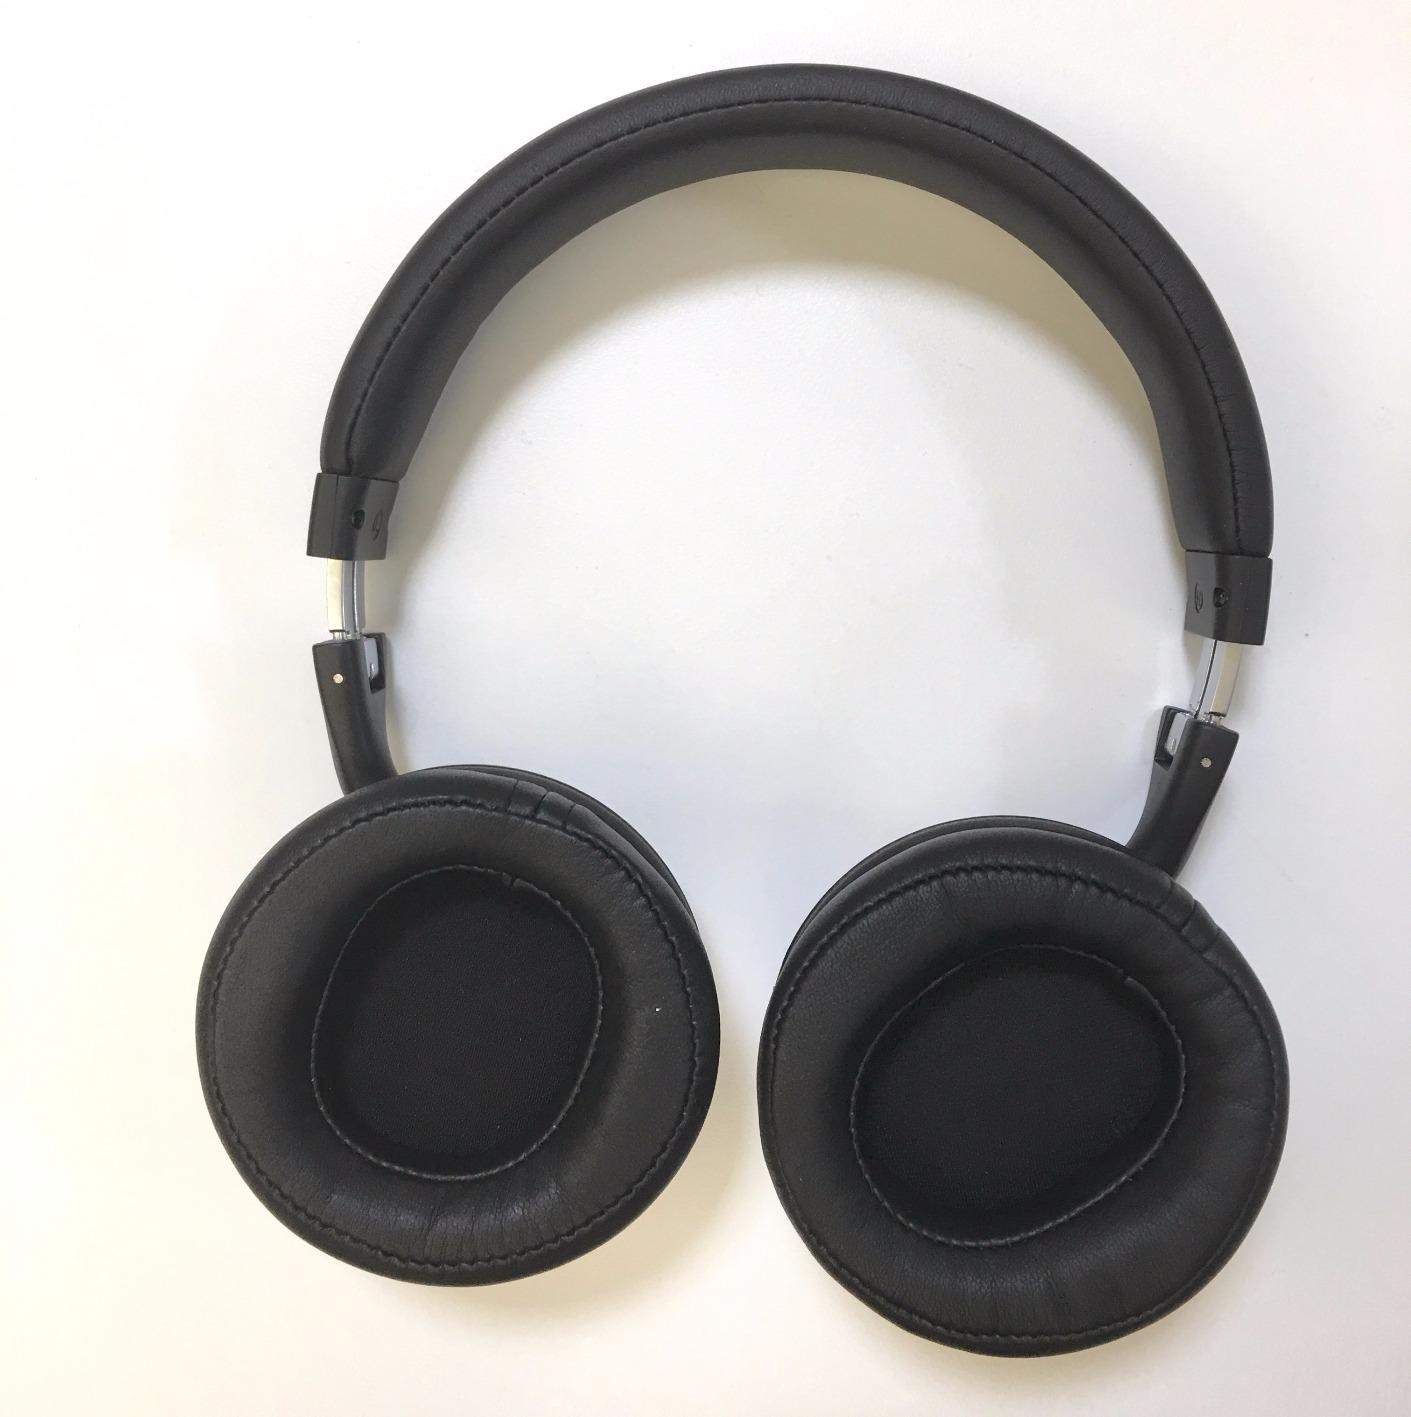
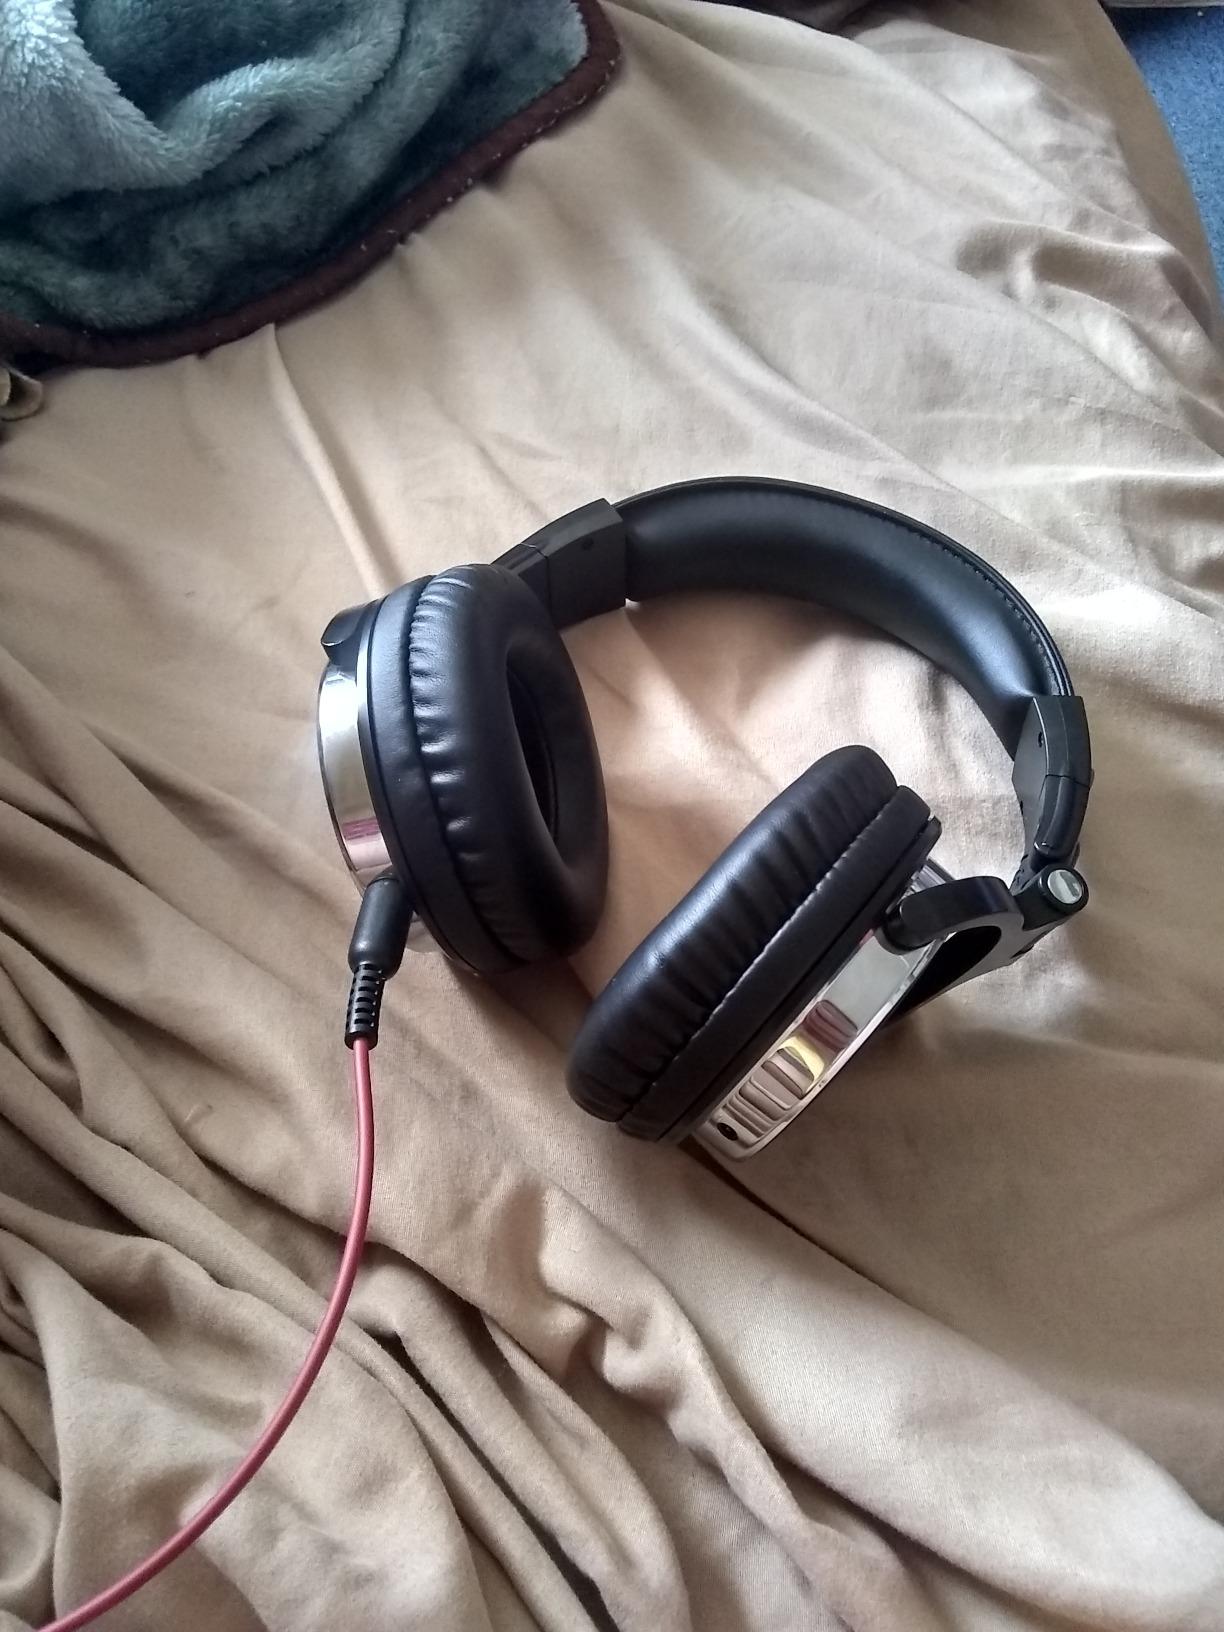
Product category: headphones
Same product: no